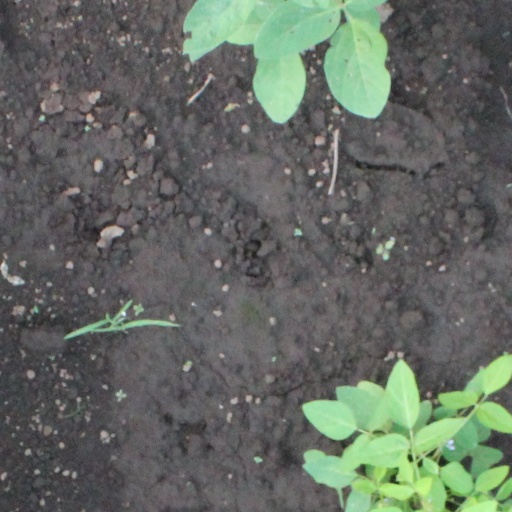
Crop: soybean